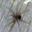
Label: spider